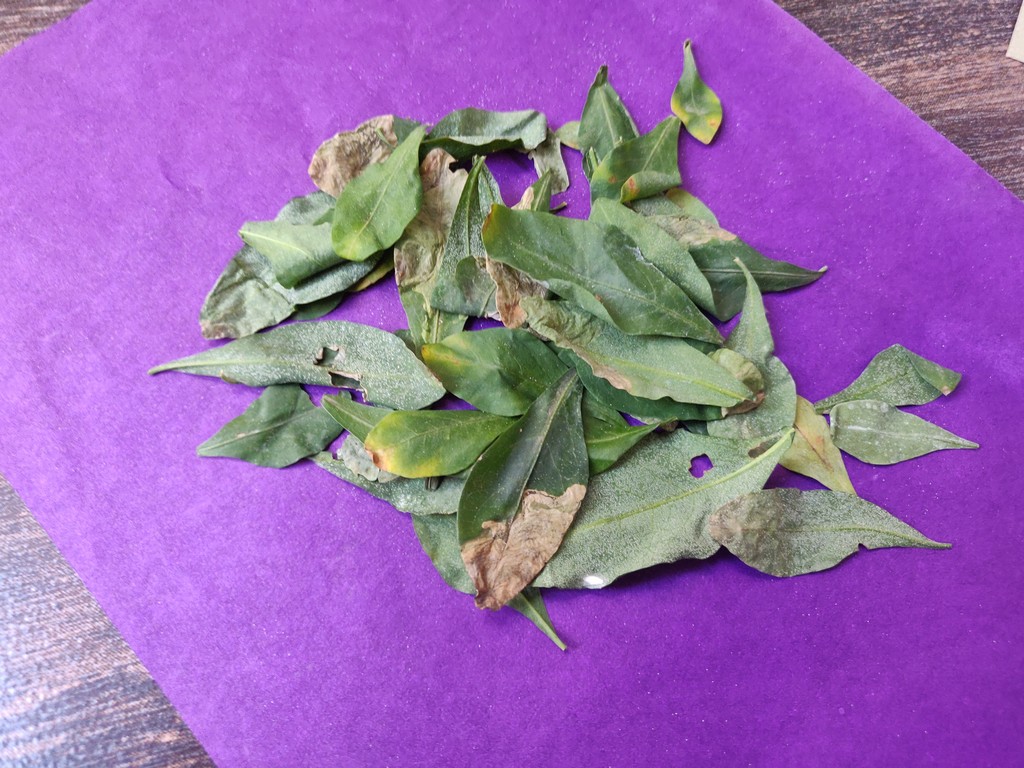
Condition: Unhealthy
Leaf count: multiple
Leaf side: unknown